Colin Donnell

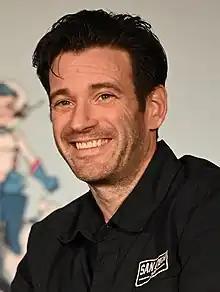
Donnell at GalaxyCon Richmond in 2023

Colin Donnell (born October 9, 1982) is an American actor and singer known as Tommy Merlyn on "Arrow", Scotty Lockhart on "The Affair", Dr. Connor Rhodes on "Chicago Med" (2015–19), and Billy Crocker in "Anything Goes". He also starred in "Irreverent" and as Monty in "Violet" on Broadway.